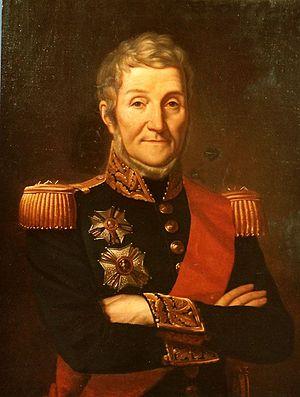
Louis-Joseph Lahure (1767-1853), Lieut. Général, Baron de l'Empire
Louis Joseph Lahure, né le 29 décembre 1767 à Mons et mort le 24 octobre 1853 au château de Wavrechain-sous-Faulx, est un général belge. Son nom est inscrit sur le pilier sud de l'arc de triomphe de l'Étoile à Paris.